Canewdon

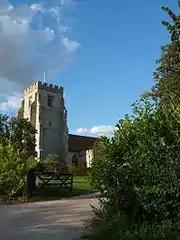
St Nicholas's Church

The 14th-century Parish Church of St Nicholas at the end of the village High Street stands on a ridge overlooking the River Crouch. Its impressive 15th-century tower, a landmark for many miles, is said to have been erected by Henry V following his victory at the Battle of Agincourt in France. During the reign of Queen Elizabeth I the tower was used as a navigation point along the River Crouch. During the First World War the tower was used for observation and as a signalling post. The old village lock-up and stocks are located to the east of the church.